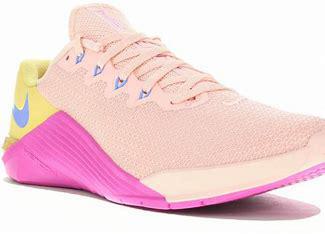
Brand: Nike
Model: Metcon 5